Walter Seymour Allward

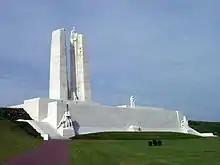
The Vimy memorial from the front facing side.

The final step called for carving the names of 11,285 Canadians who were killed in France and are buried in unknown sites on the memorial's walls. The time required to build the massive concrete and steel base, to obtain some 6,000 tons of stone from Croatia, to build roads and clear the site of mines and graves, as well as other issues, led to significant delays. In 1930, Prime Minister R. B. Bennett insisted that the project be completed by 1932 but that deadline was missed by four years. The total cost was approximately $1.5 million.